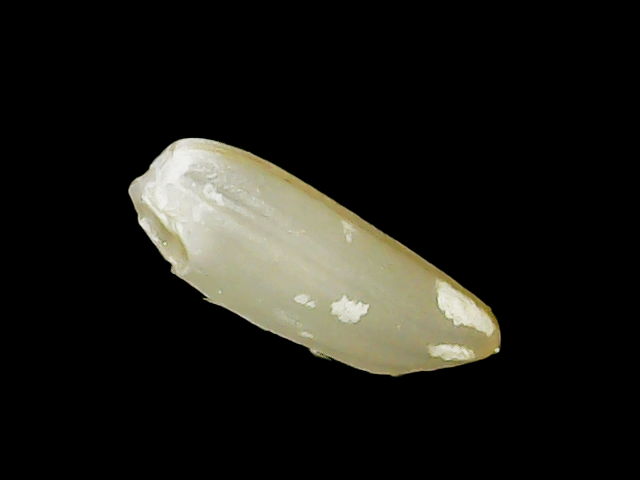
Rice variety: Binadhan12